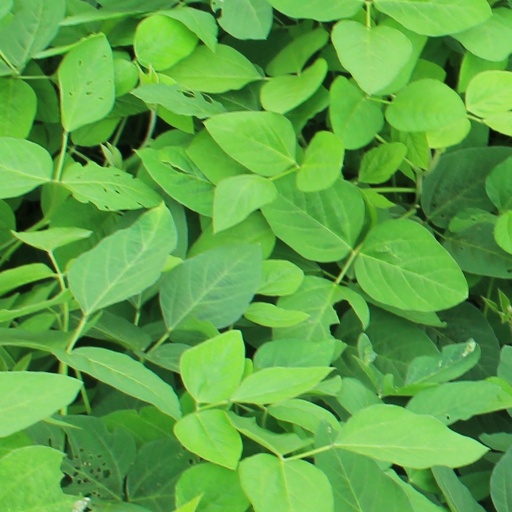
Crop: soybean